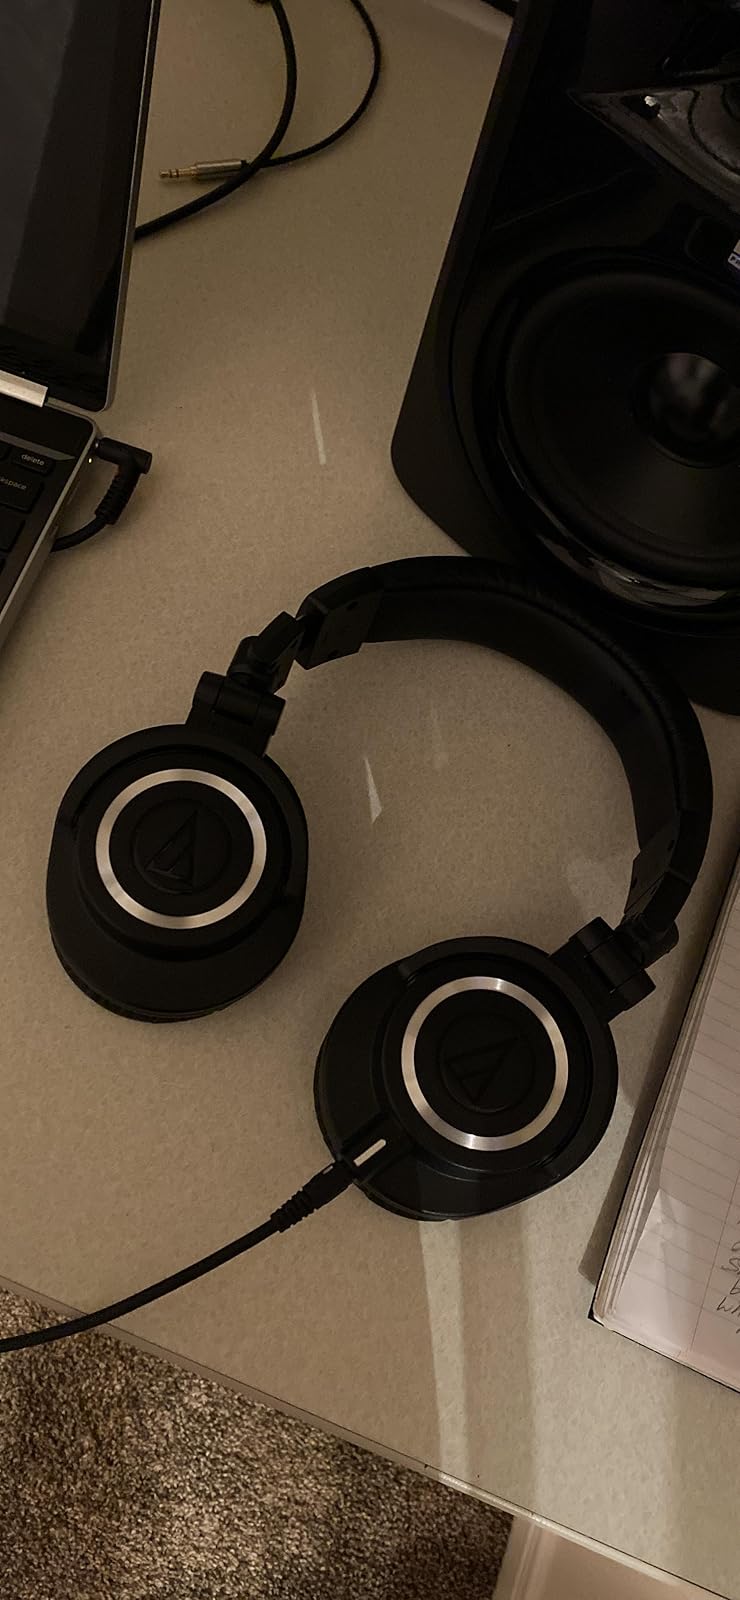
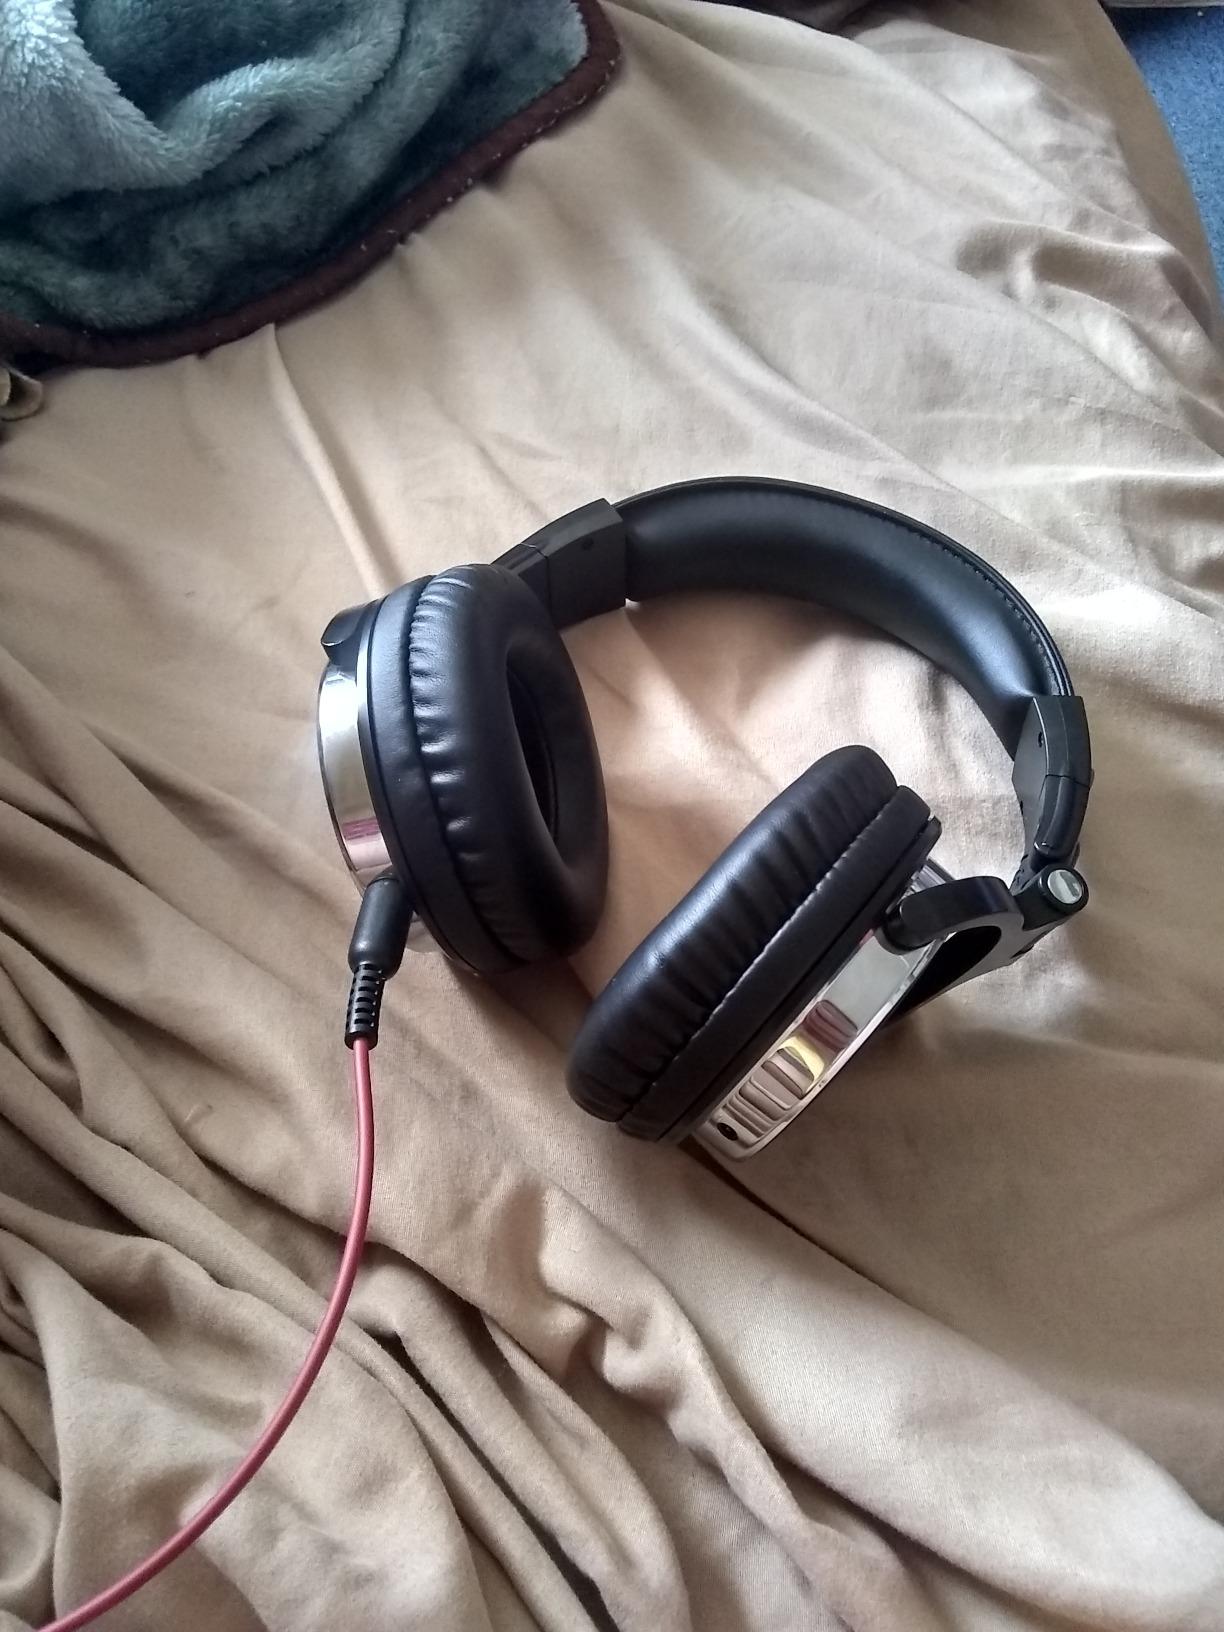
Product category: headphones
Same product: no